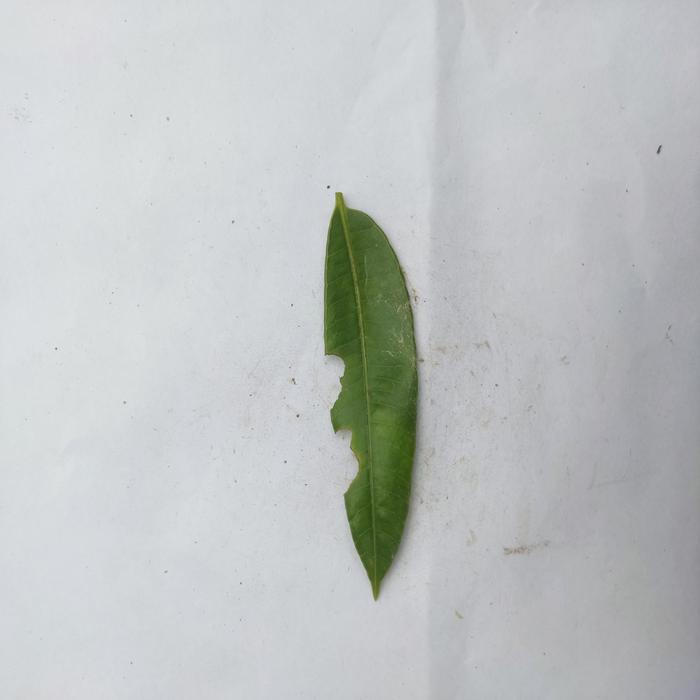
Crop: Hog Plum
Leaf condition: Anthracnose